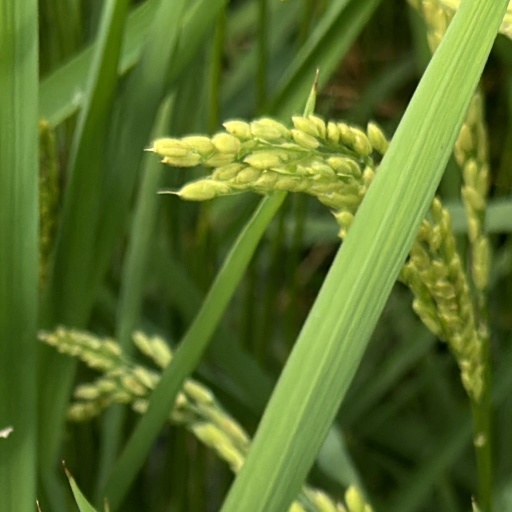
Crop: rice